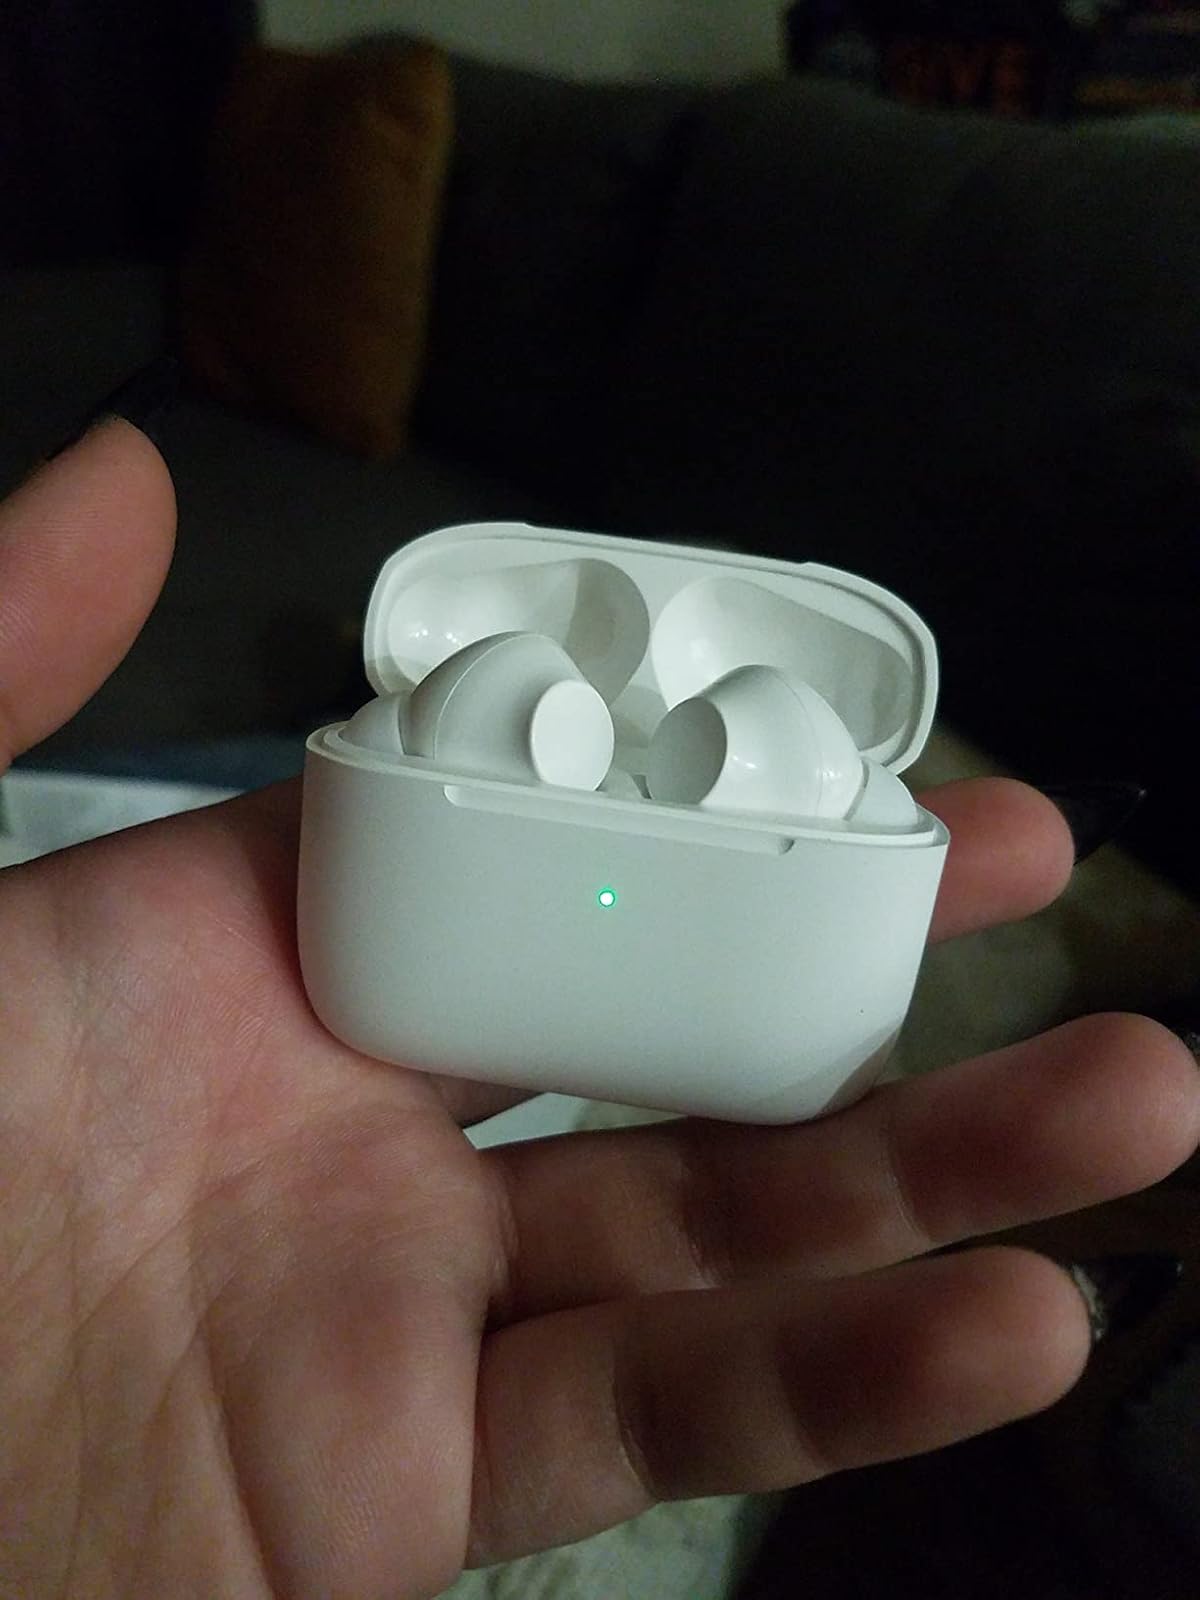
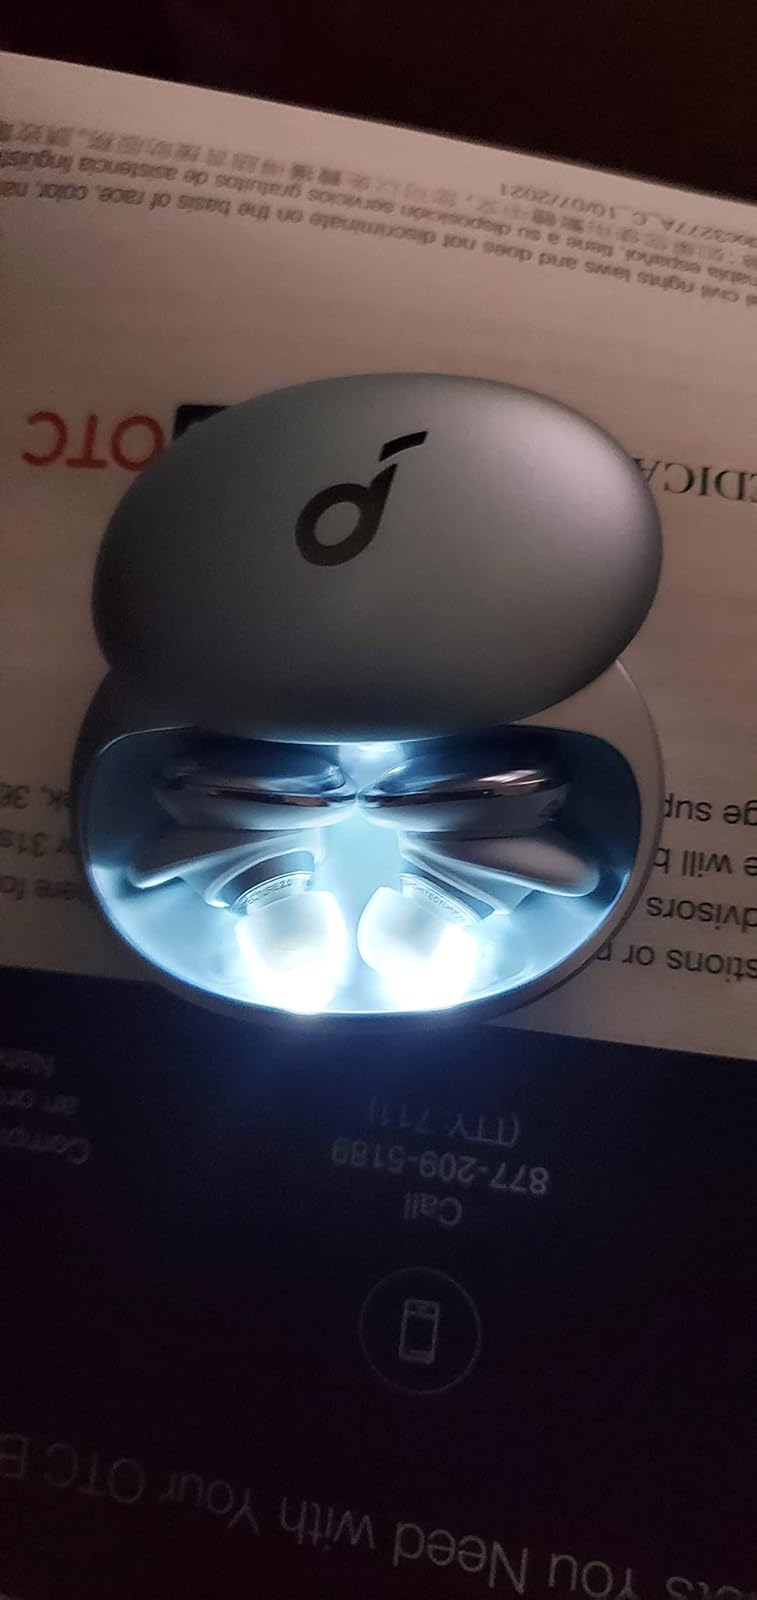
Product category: earbuds
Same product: no